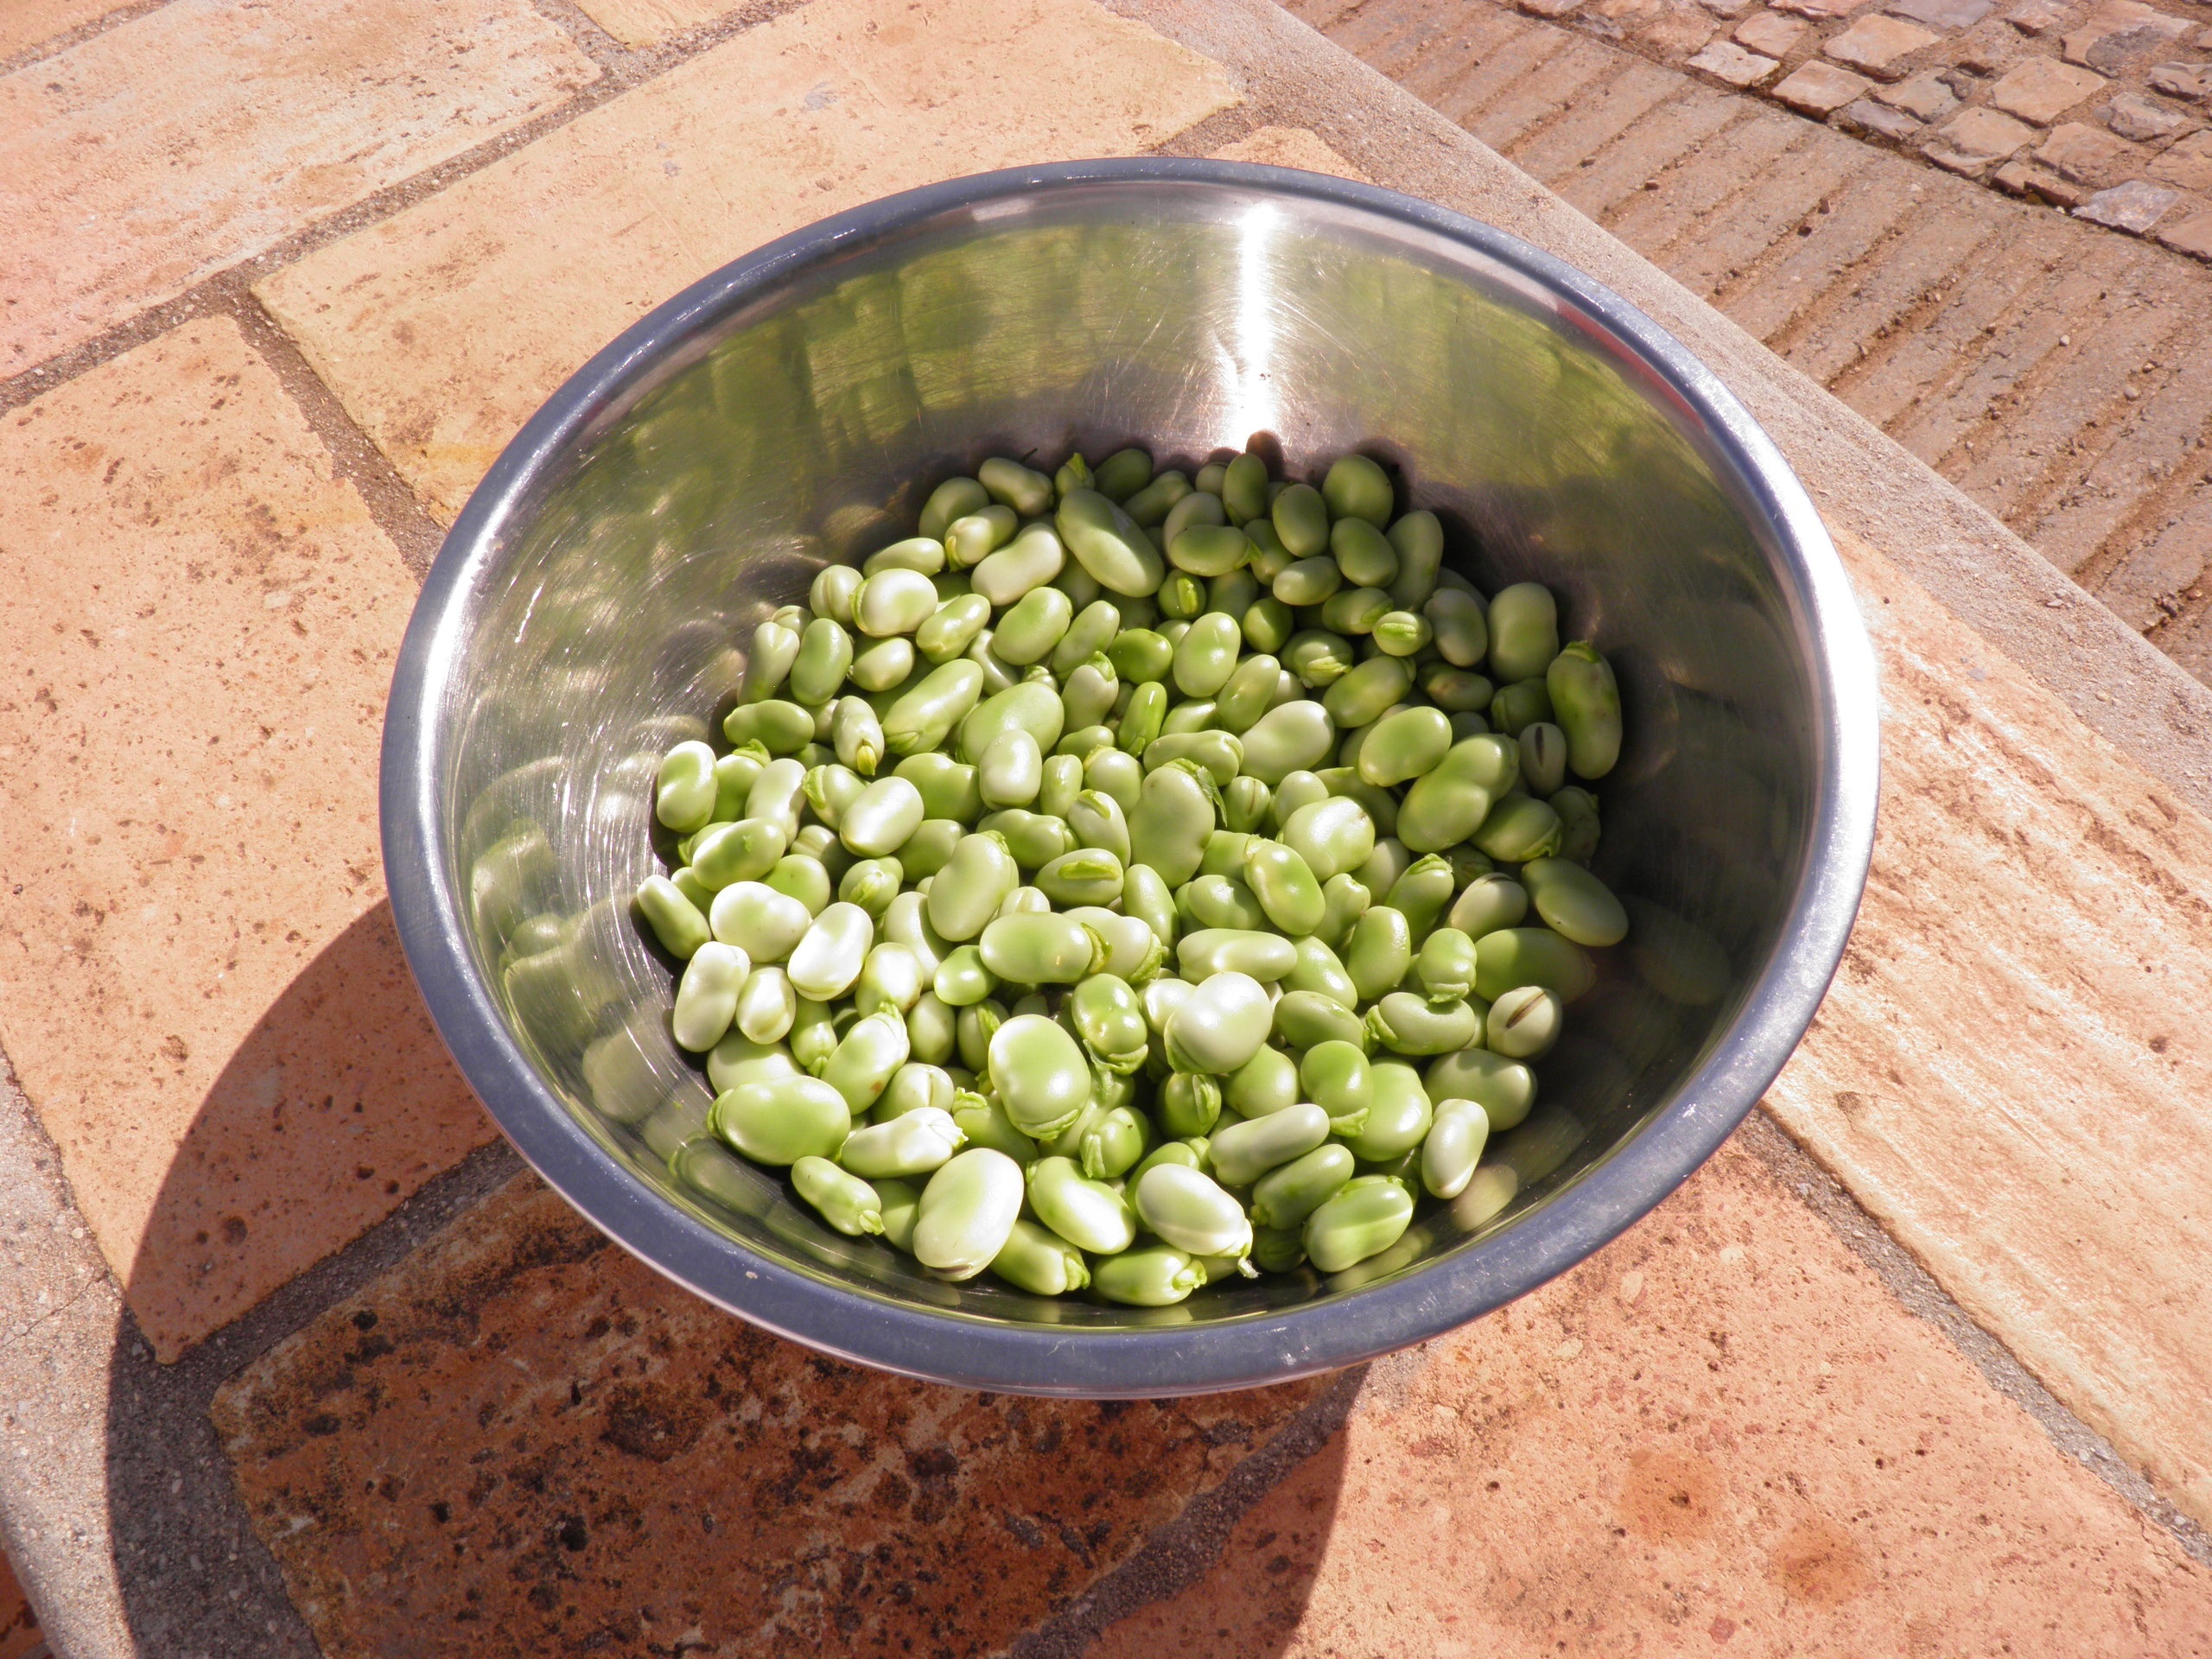
plant, fruit, dish, food, green, produce, vegetable, crop, pea, nutrition, vegetarian, beans, broad, organic, legume, uncooked, flowering plant, land plant, broad beans, favas